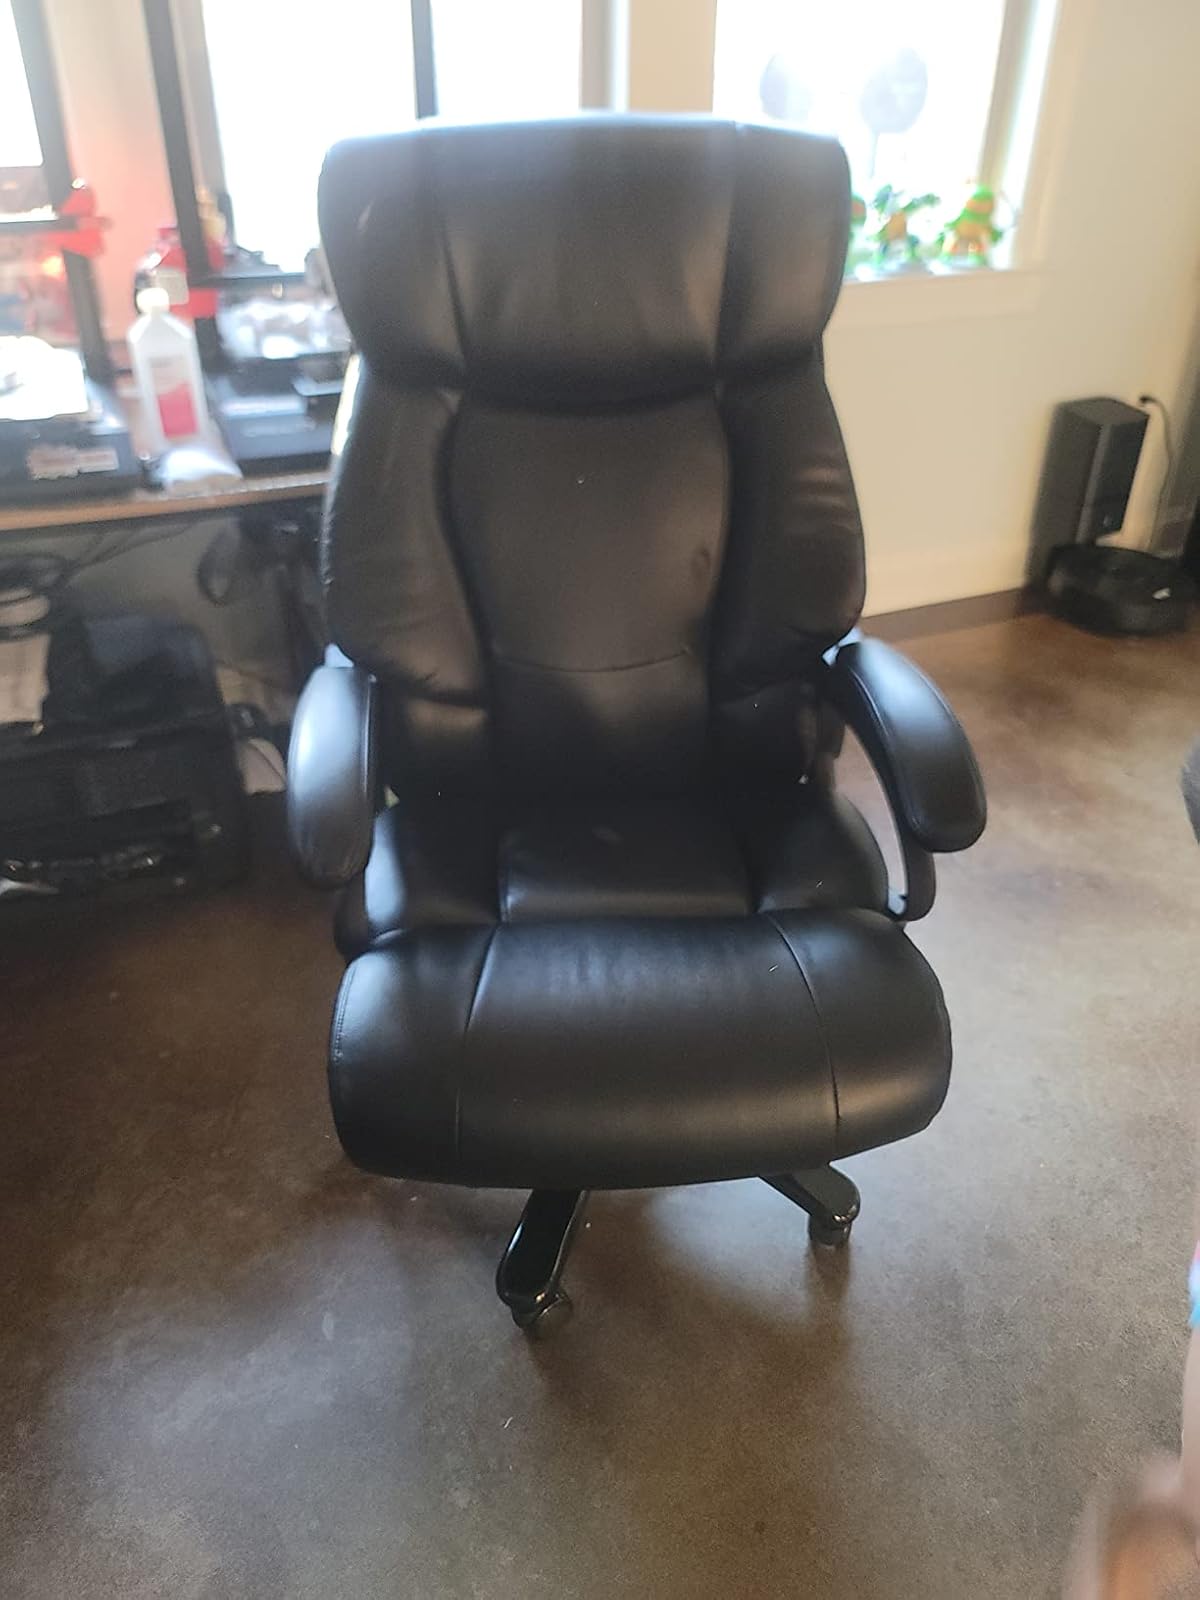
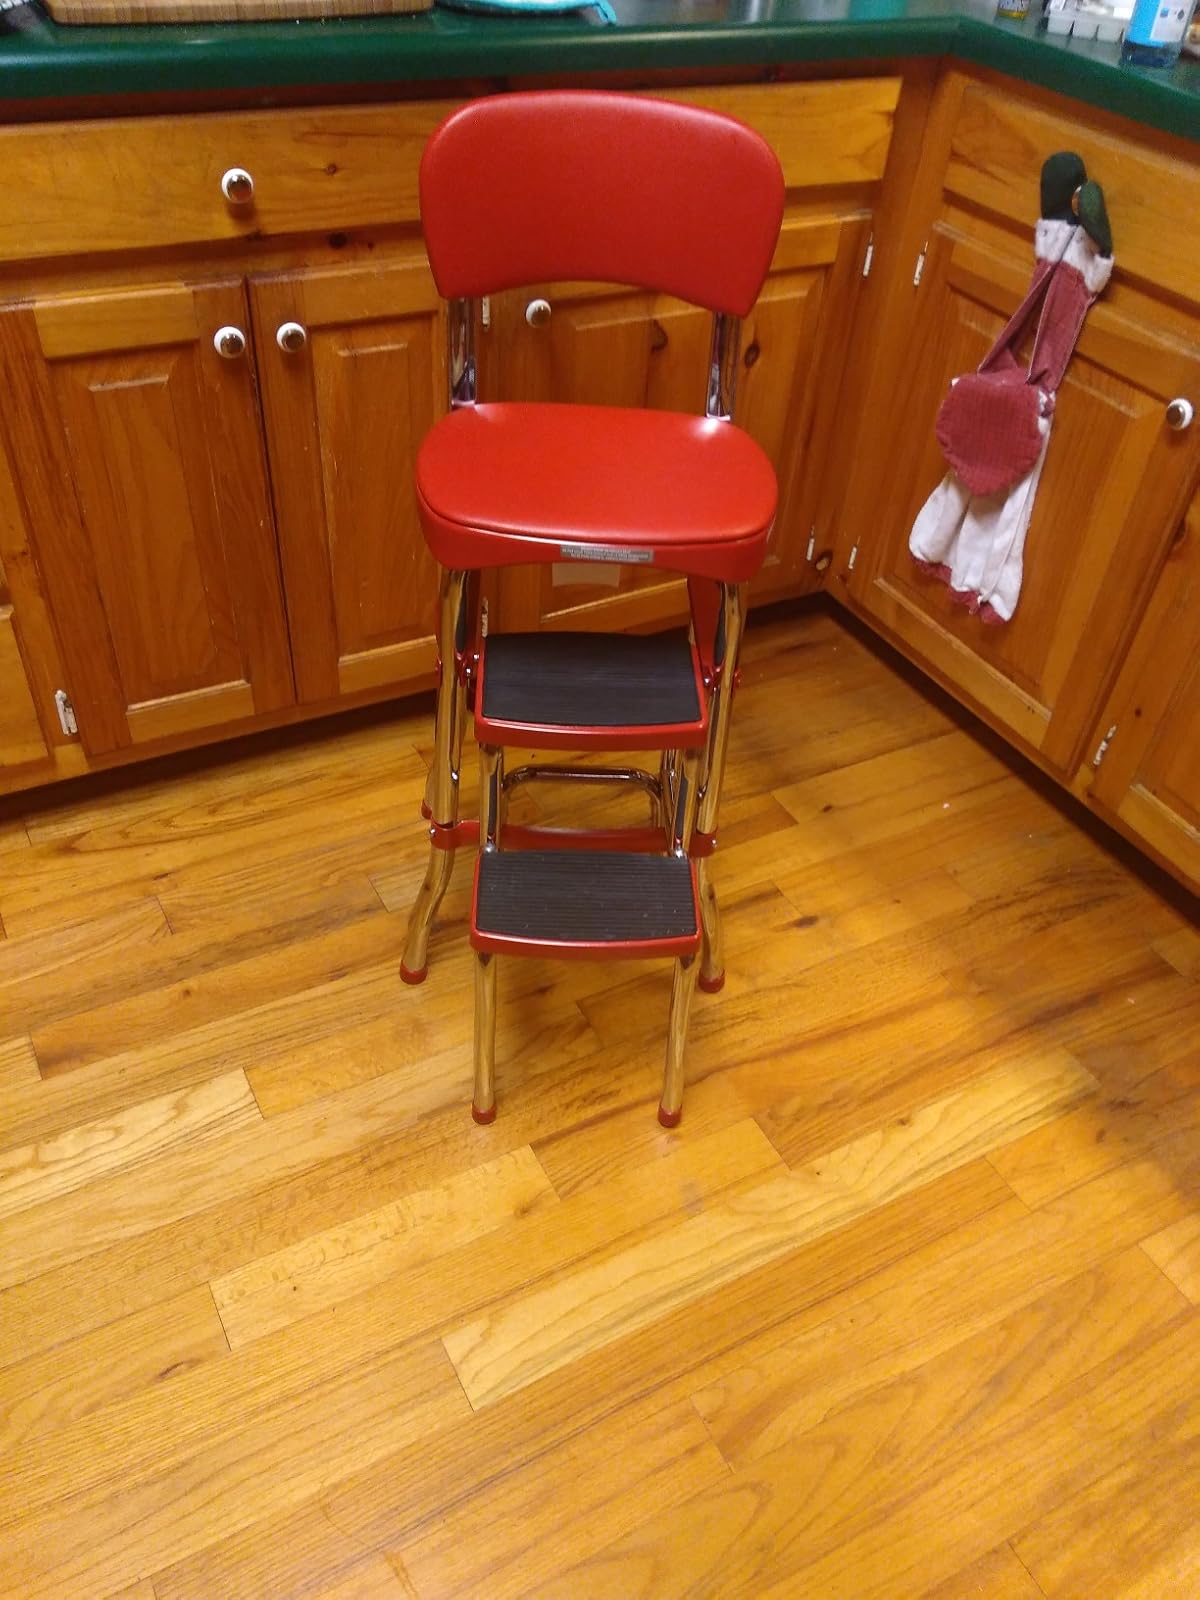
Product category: items_chair
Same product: no